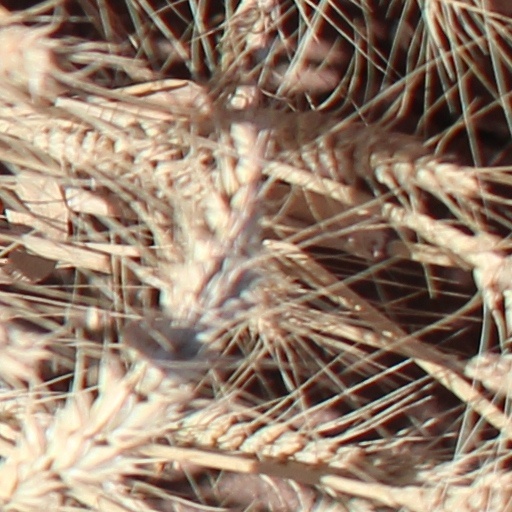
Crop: wheat